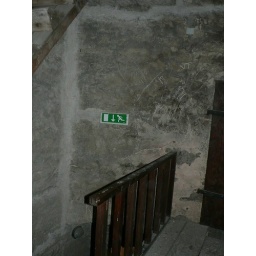
An exit sign in a medieval stone tower..